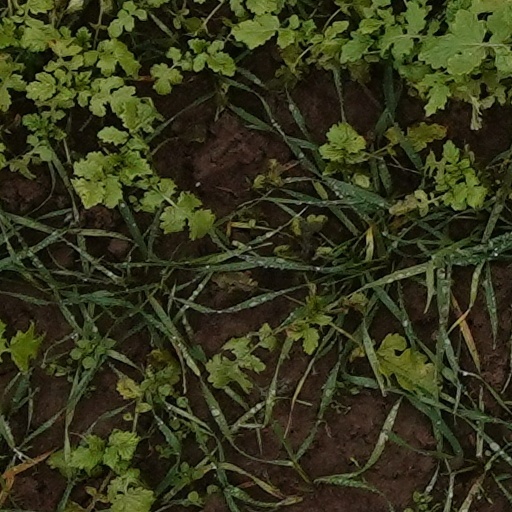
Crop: wheat